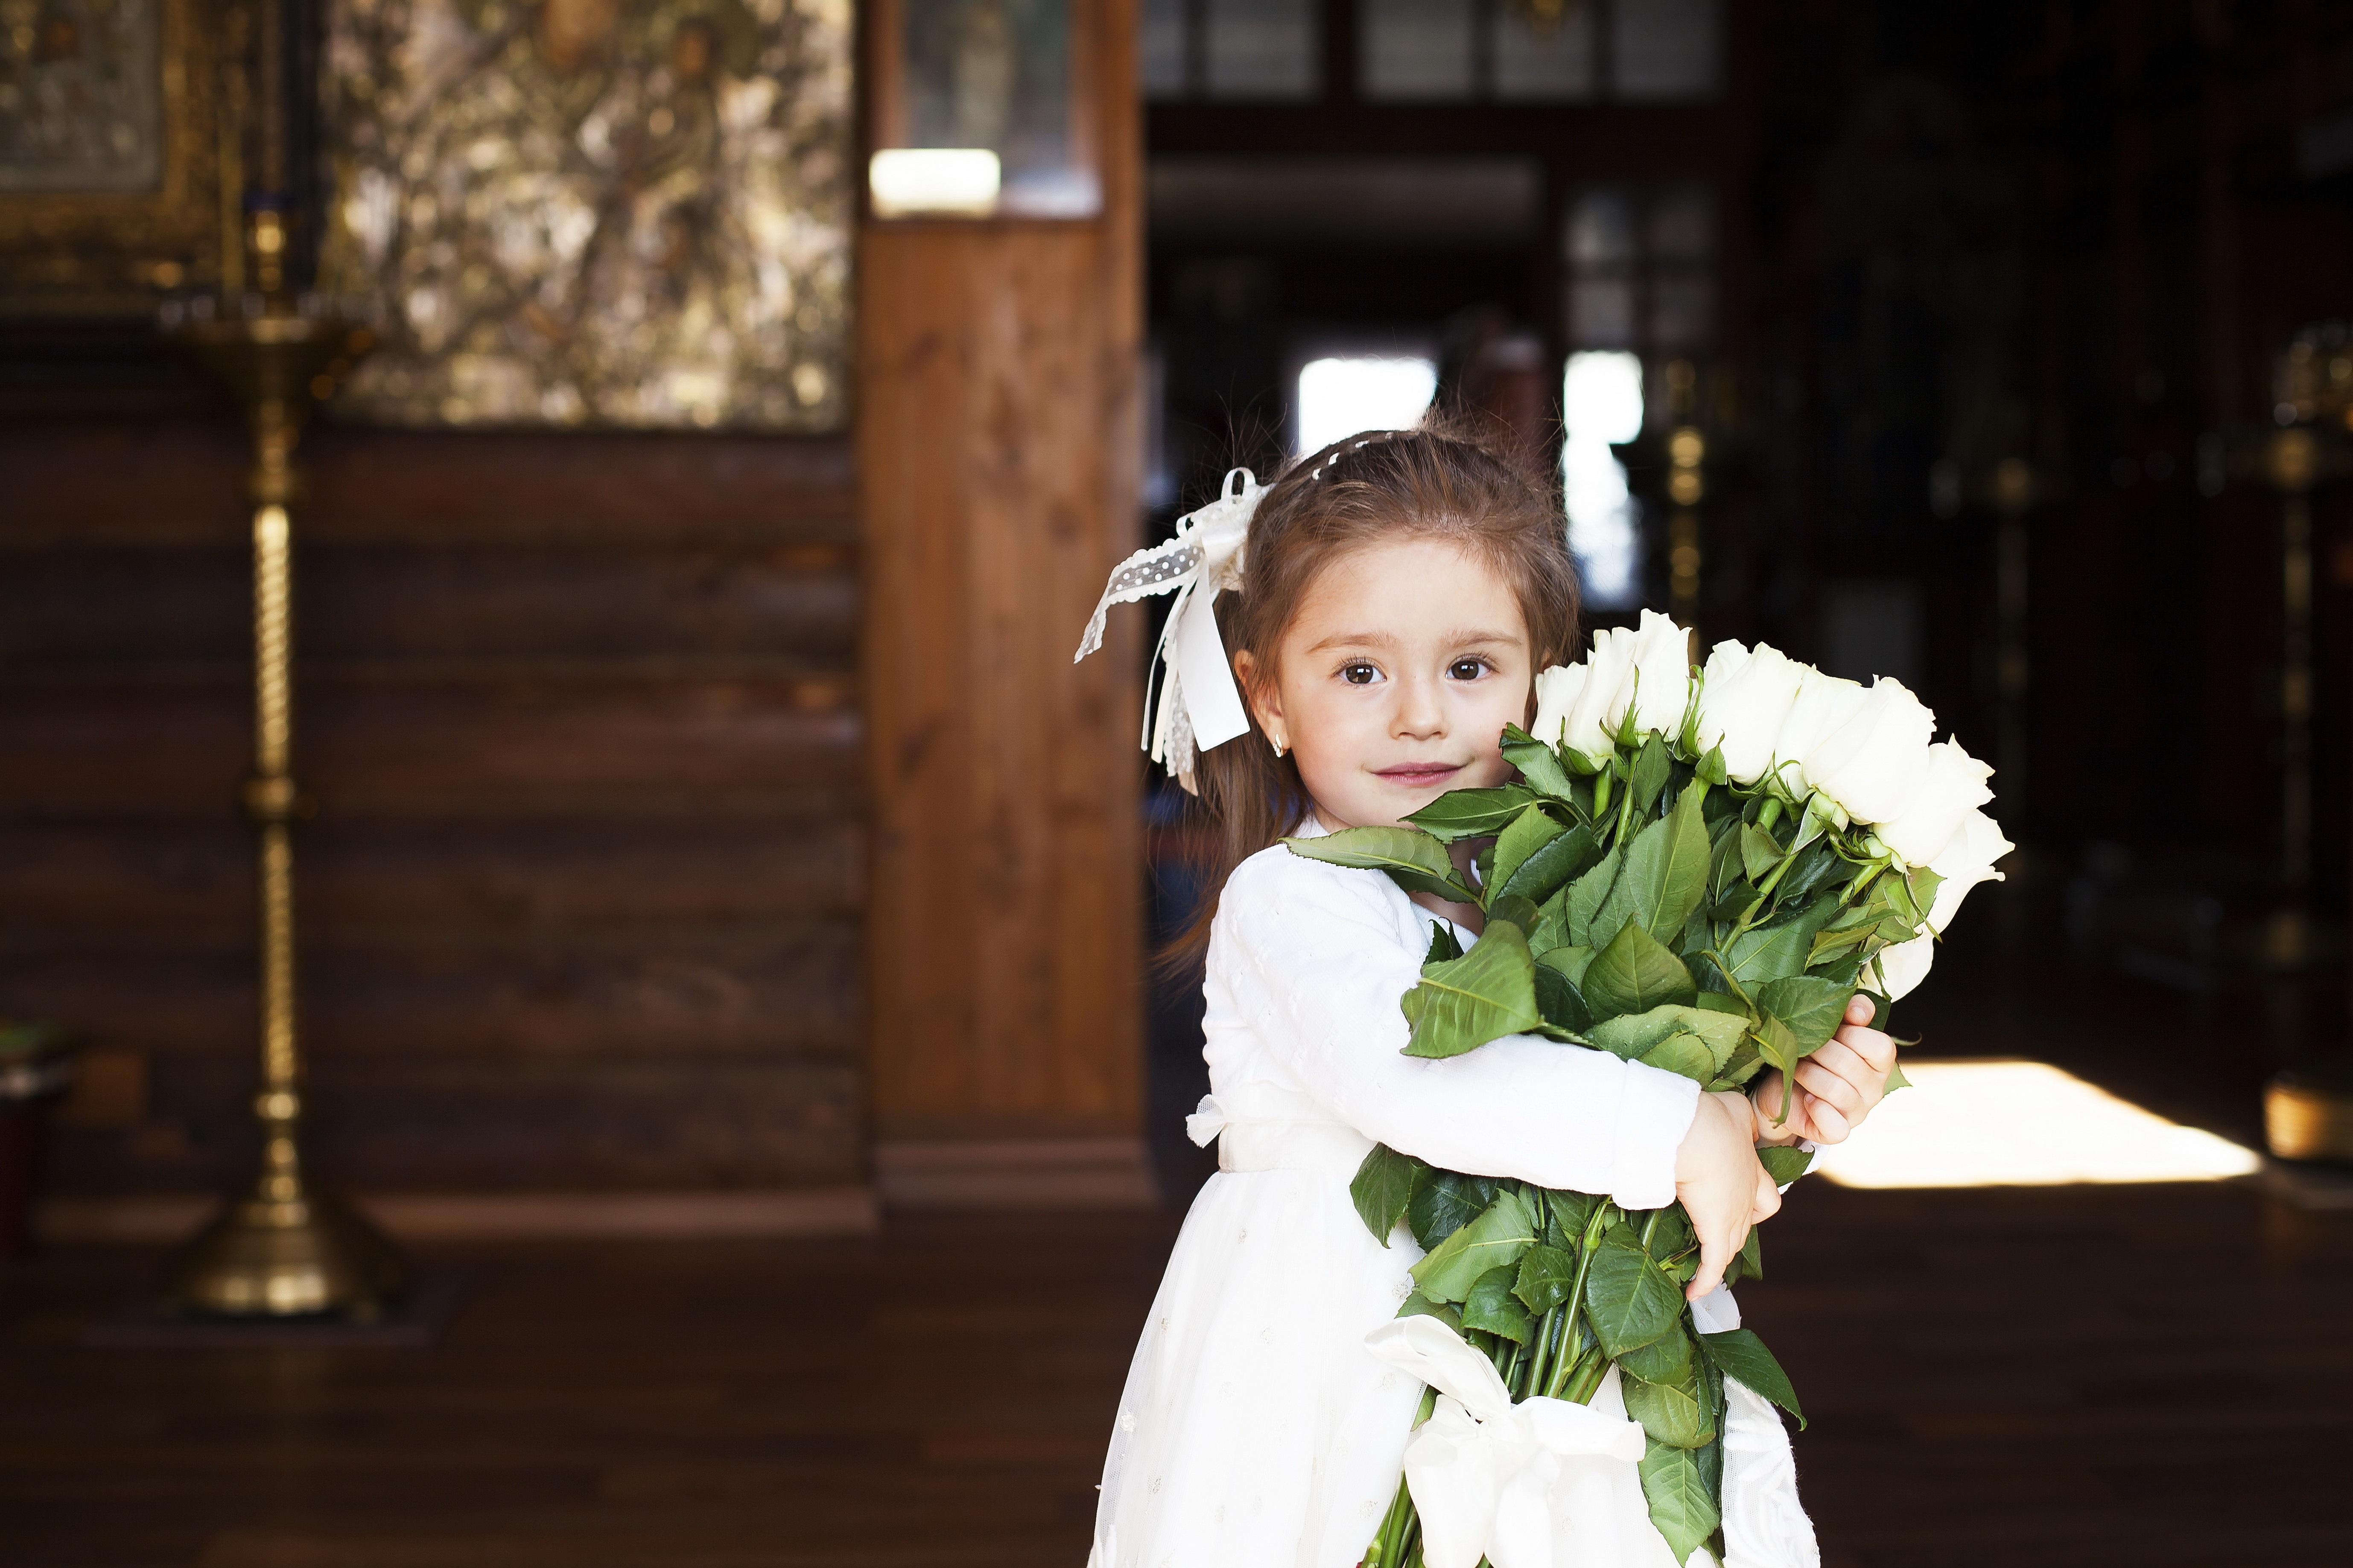
person, girl, woman, flower, holiday, child, wedding, bride, groom, flowers, ceremony, dress, photograph, beautiful, bouquet of roses, gown, orthodoxy, portrait photography, sacrament of baptism